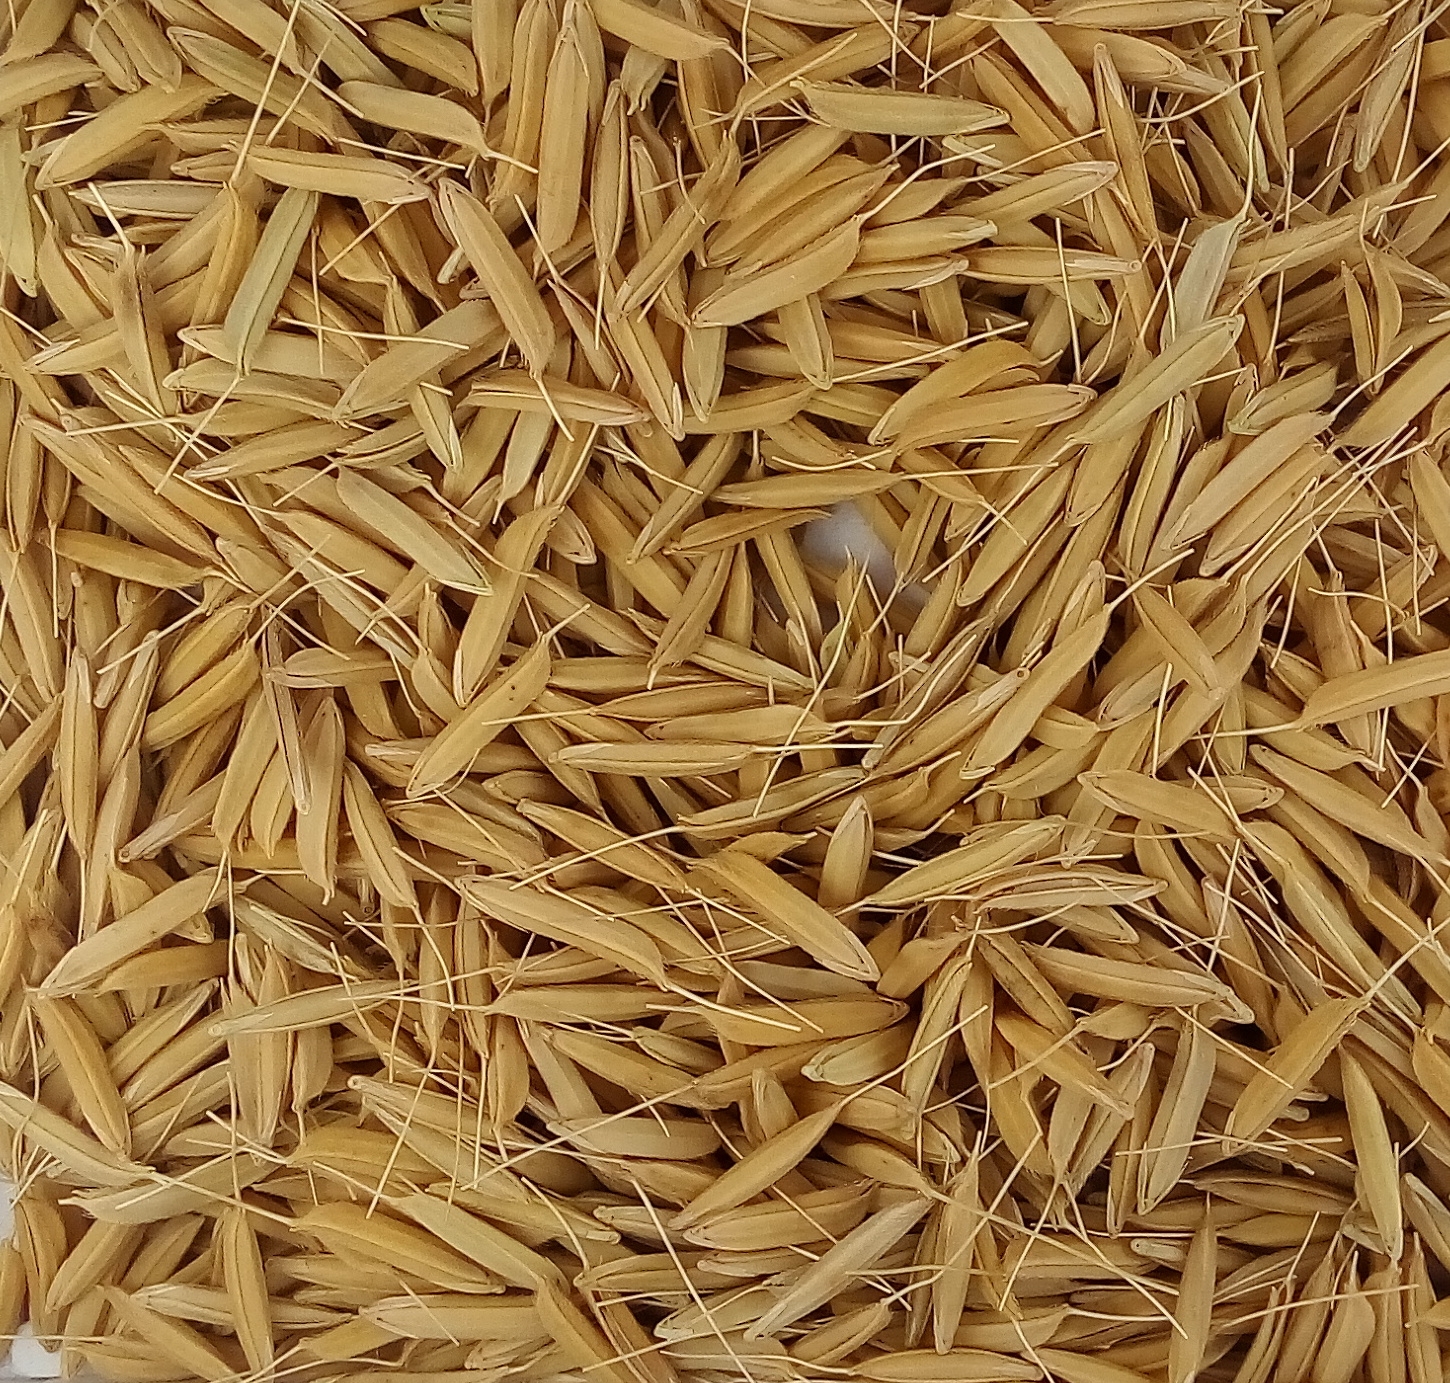
Rice seed variety: PB1